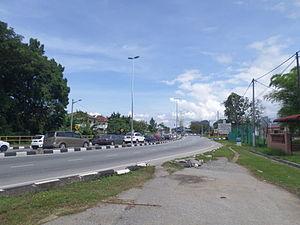
Tambun est une ville de Malaisie, dans le distric de Kinta dans l'État de Perak.